Zephyrette

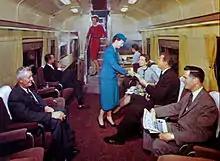
A Zephyrette at work in 1961

Described by Lyman as "the railroad's answer to the air line stewardess", some of the many duties of a Zephyrette included welcoming passengers, making announcements on the train's public address system, sending telegrams, and taking dinner reservations, which on the "California Zephyr" was a complicated undertaking due to the system of multiple seatings necessitated by the relative lack of space in the dining car. Zephyrettes were also responsible for communicating with the conductors to ensure that passengers boarding at intermediate stations were not neglected, providing for parlor games such as bridge or canasta, and babysitting children and sometimes even pets. Near the end of the "California Zephyr"'s existence, as equipment failures ranging from malfunctioning heaters to public address systems became more common, they essentially became apologists for the train itself. Generally, Zephyrettes also served as liaisons between new passengers who were unfamiliar with railroading conventions and the various other members of the crew, such as porters.